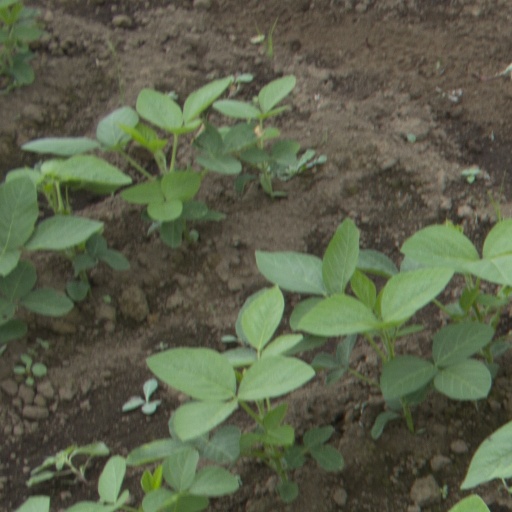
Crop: soybean